Khadija Gayibova

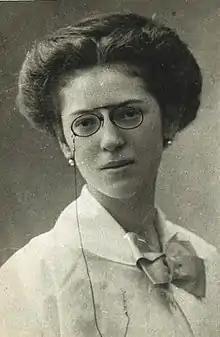

Khadija Osman bey qizi Gayibova (24 May 1893 – 27 October 1938) was an Azerbaijani pianist. From Georgia in the then USSR, Gayibova died in Stalin's Great Purge of the 1930s.